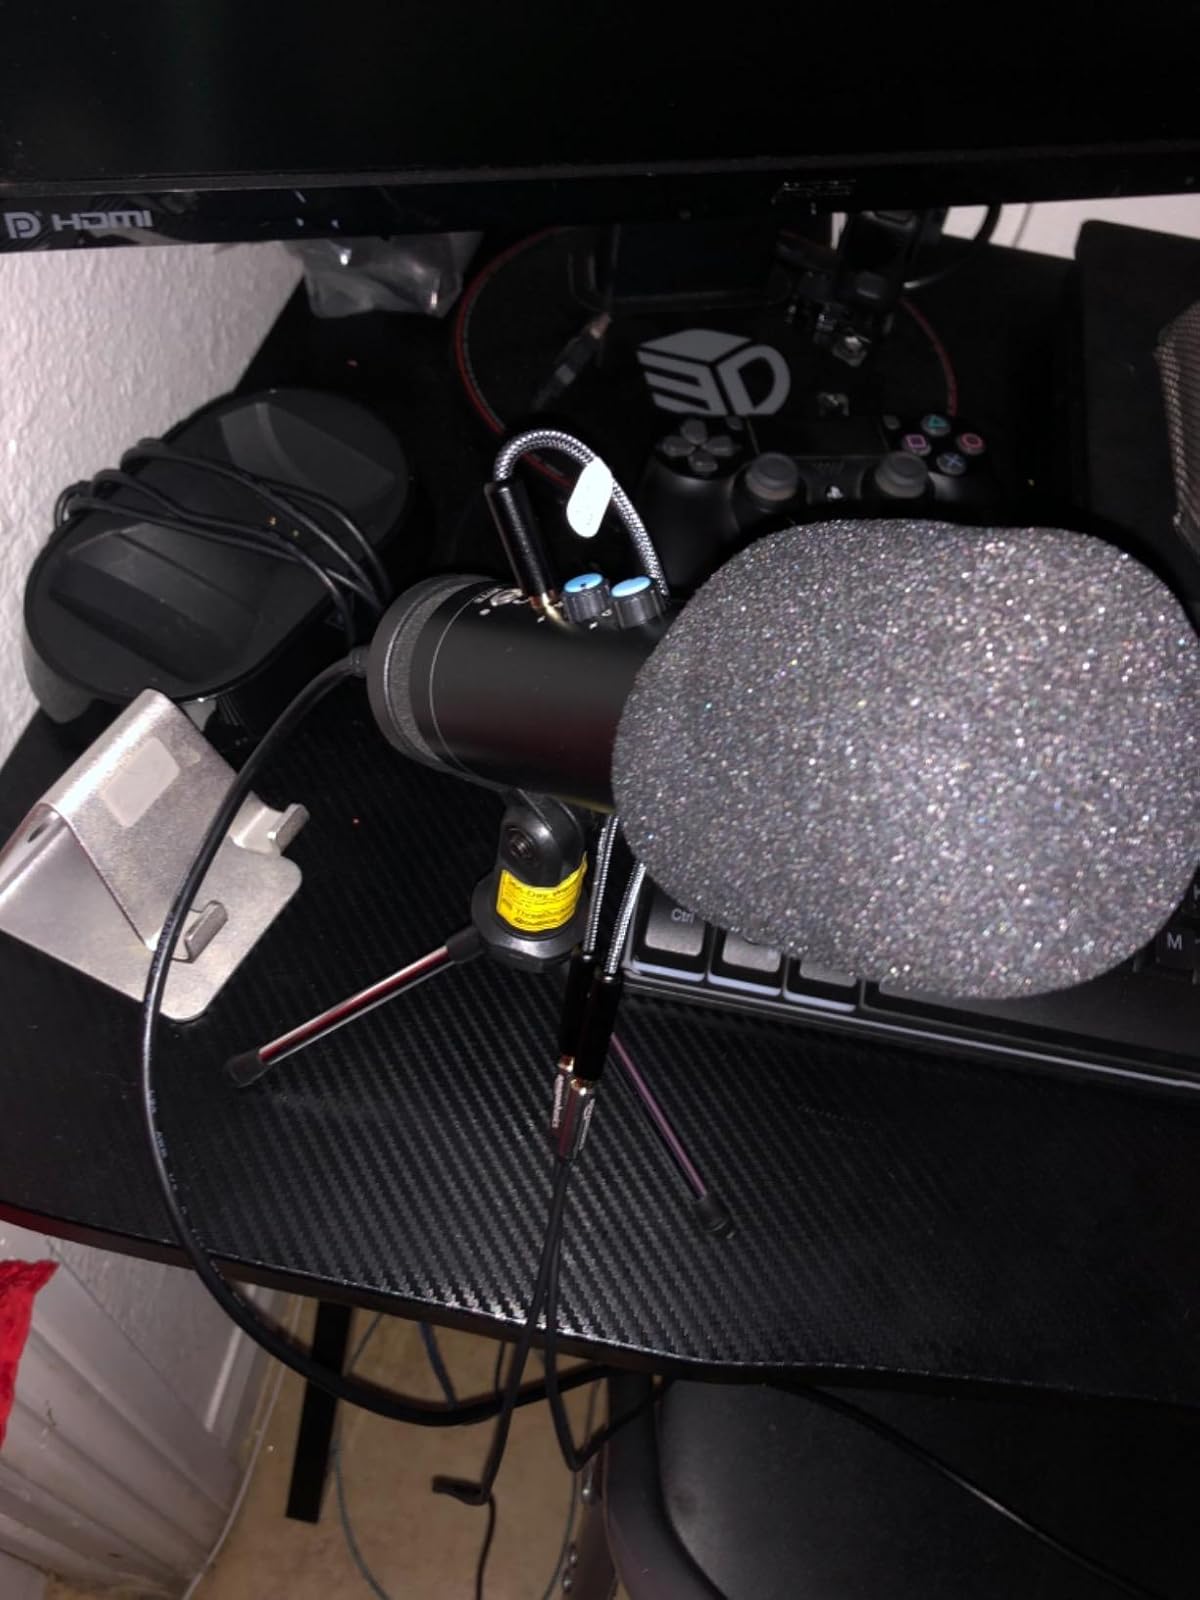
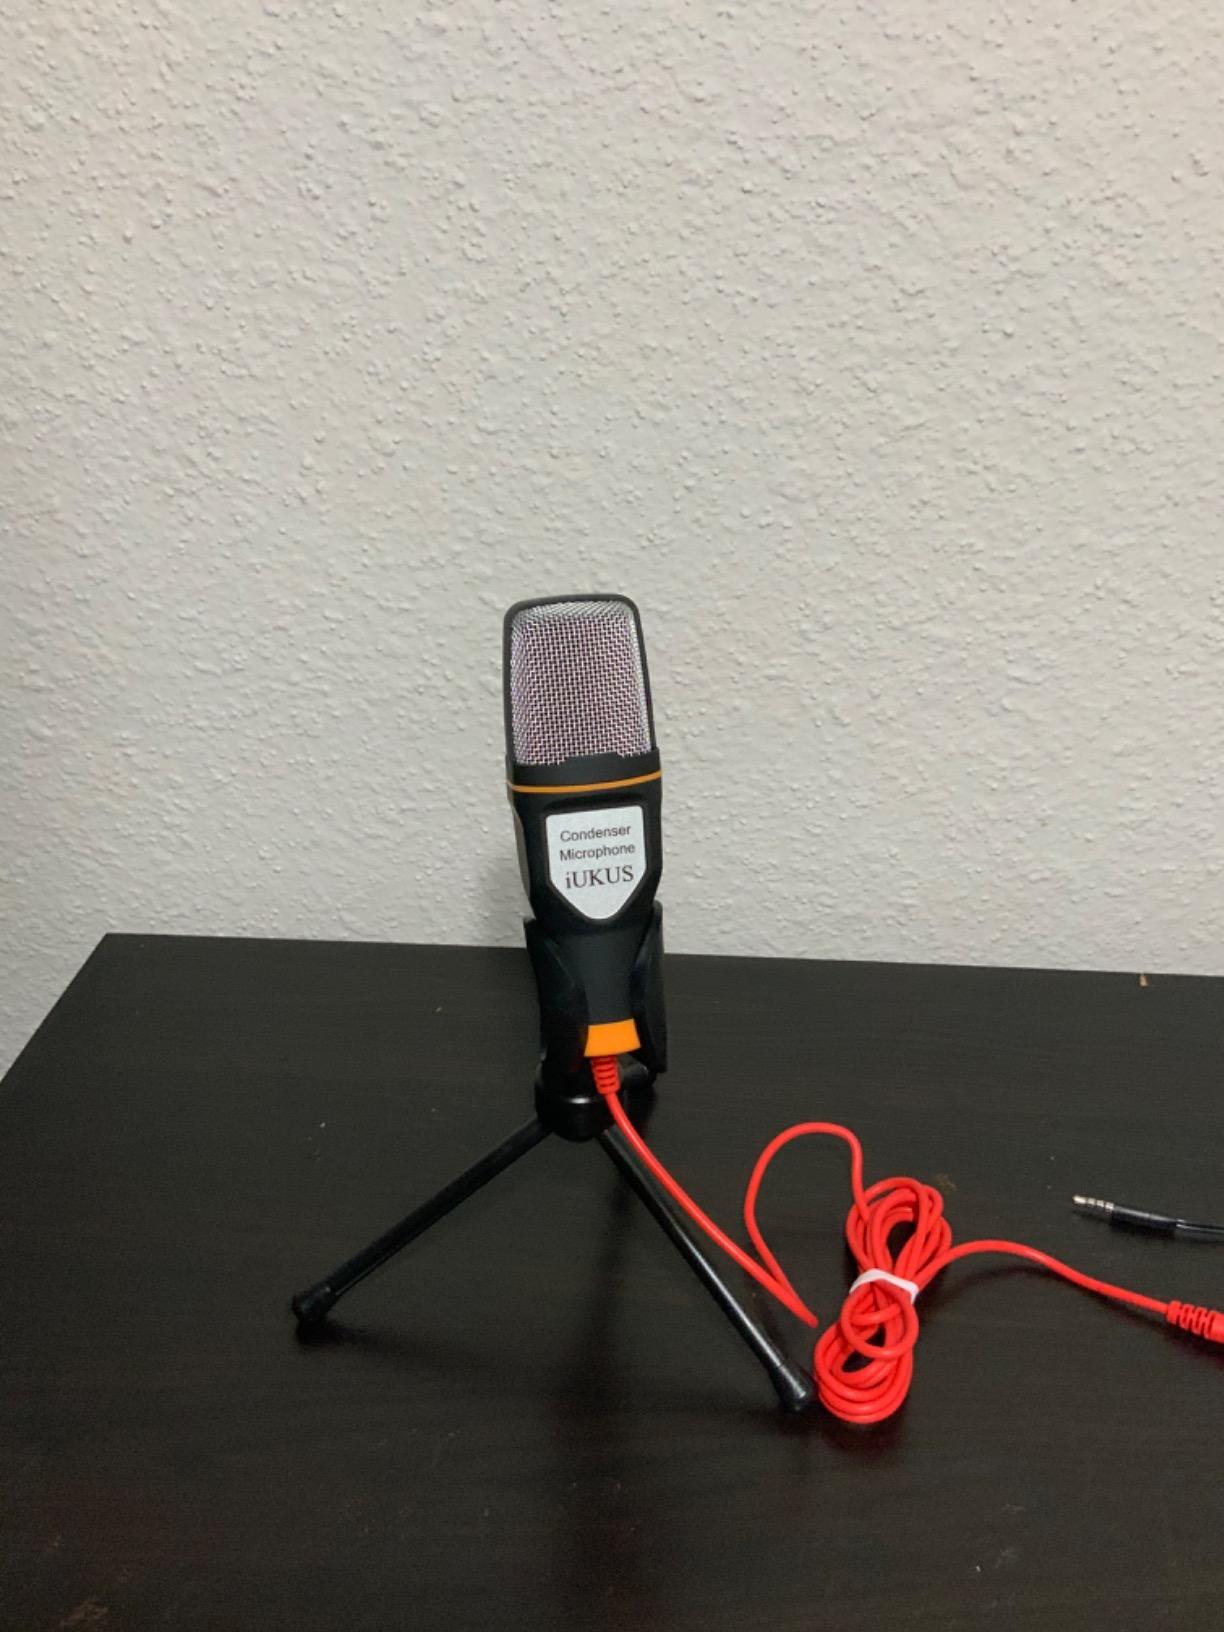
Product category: microphone
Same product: no